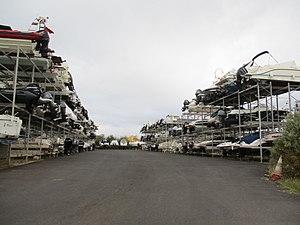
Le Cap d'Agde est une station balnéaire dans la commune française d'Agde en Occitanie. Elle se situe au pied d'un ancien volcan, le mont Saint-Loup, au bord de la mer Méditerranée. Elle est construite à partir de 1970 à l’emplacement d’un marais sur la planification de l'aménagement touristique du littoral du Languedoc-Roussillon.